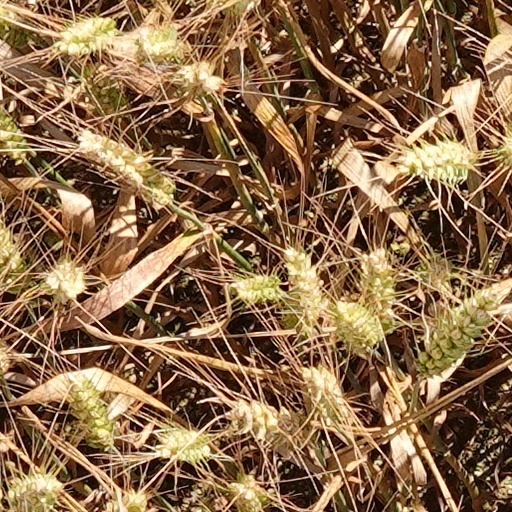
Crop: wheat